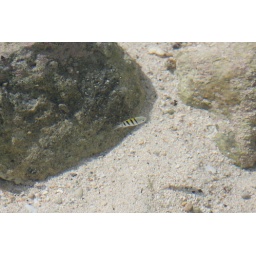
A small fish in a pond of water among the rock outcroppings on the beach in Cozumel.